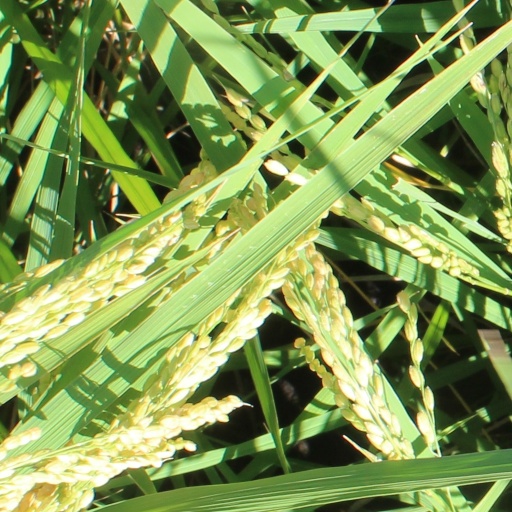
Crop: rice